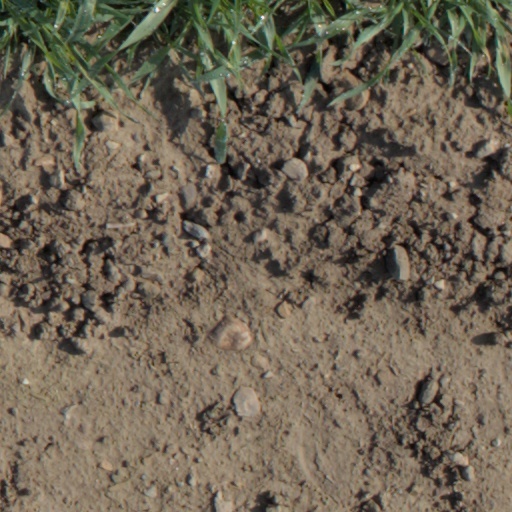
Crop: wheat